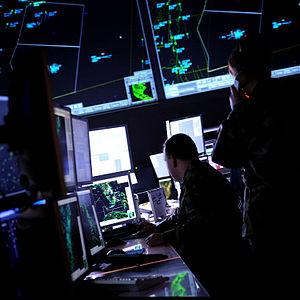
Le Joint Surveillance System est un système conjoint de la United States Air Force et de la Federal Aviation Administration pour la défense aérienne de l’Amérique du Nord. Il a remplacé le système SAGE en 1983.